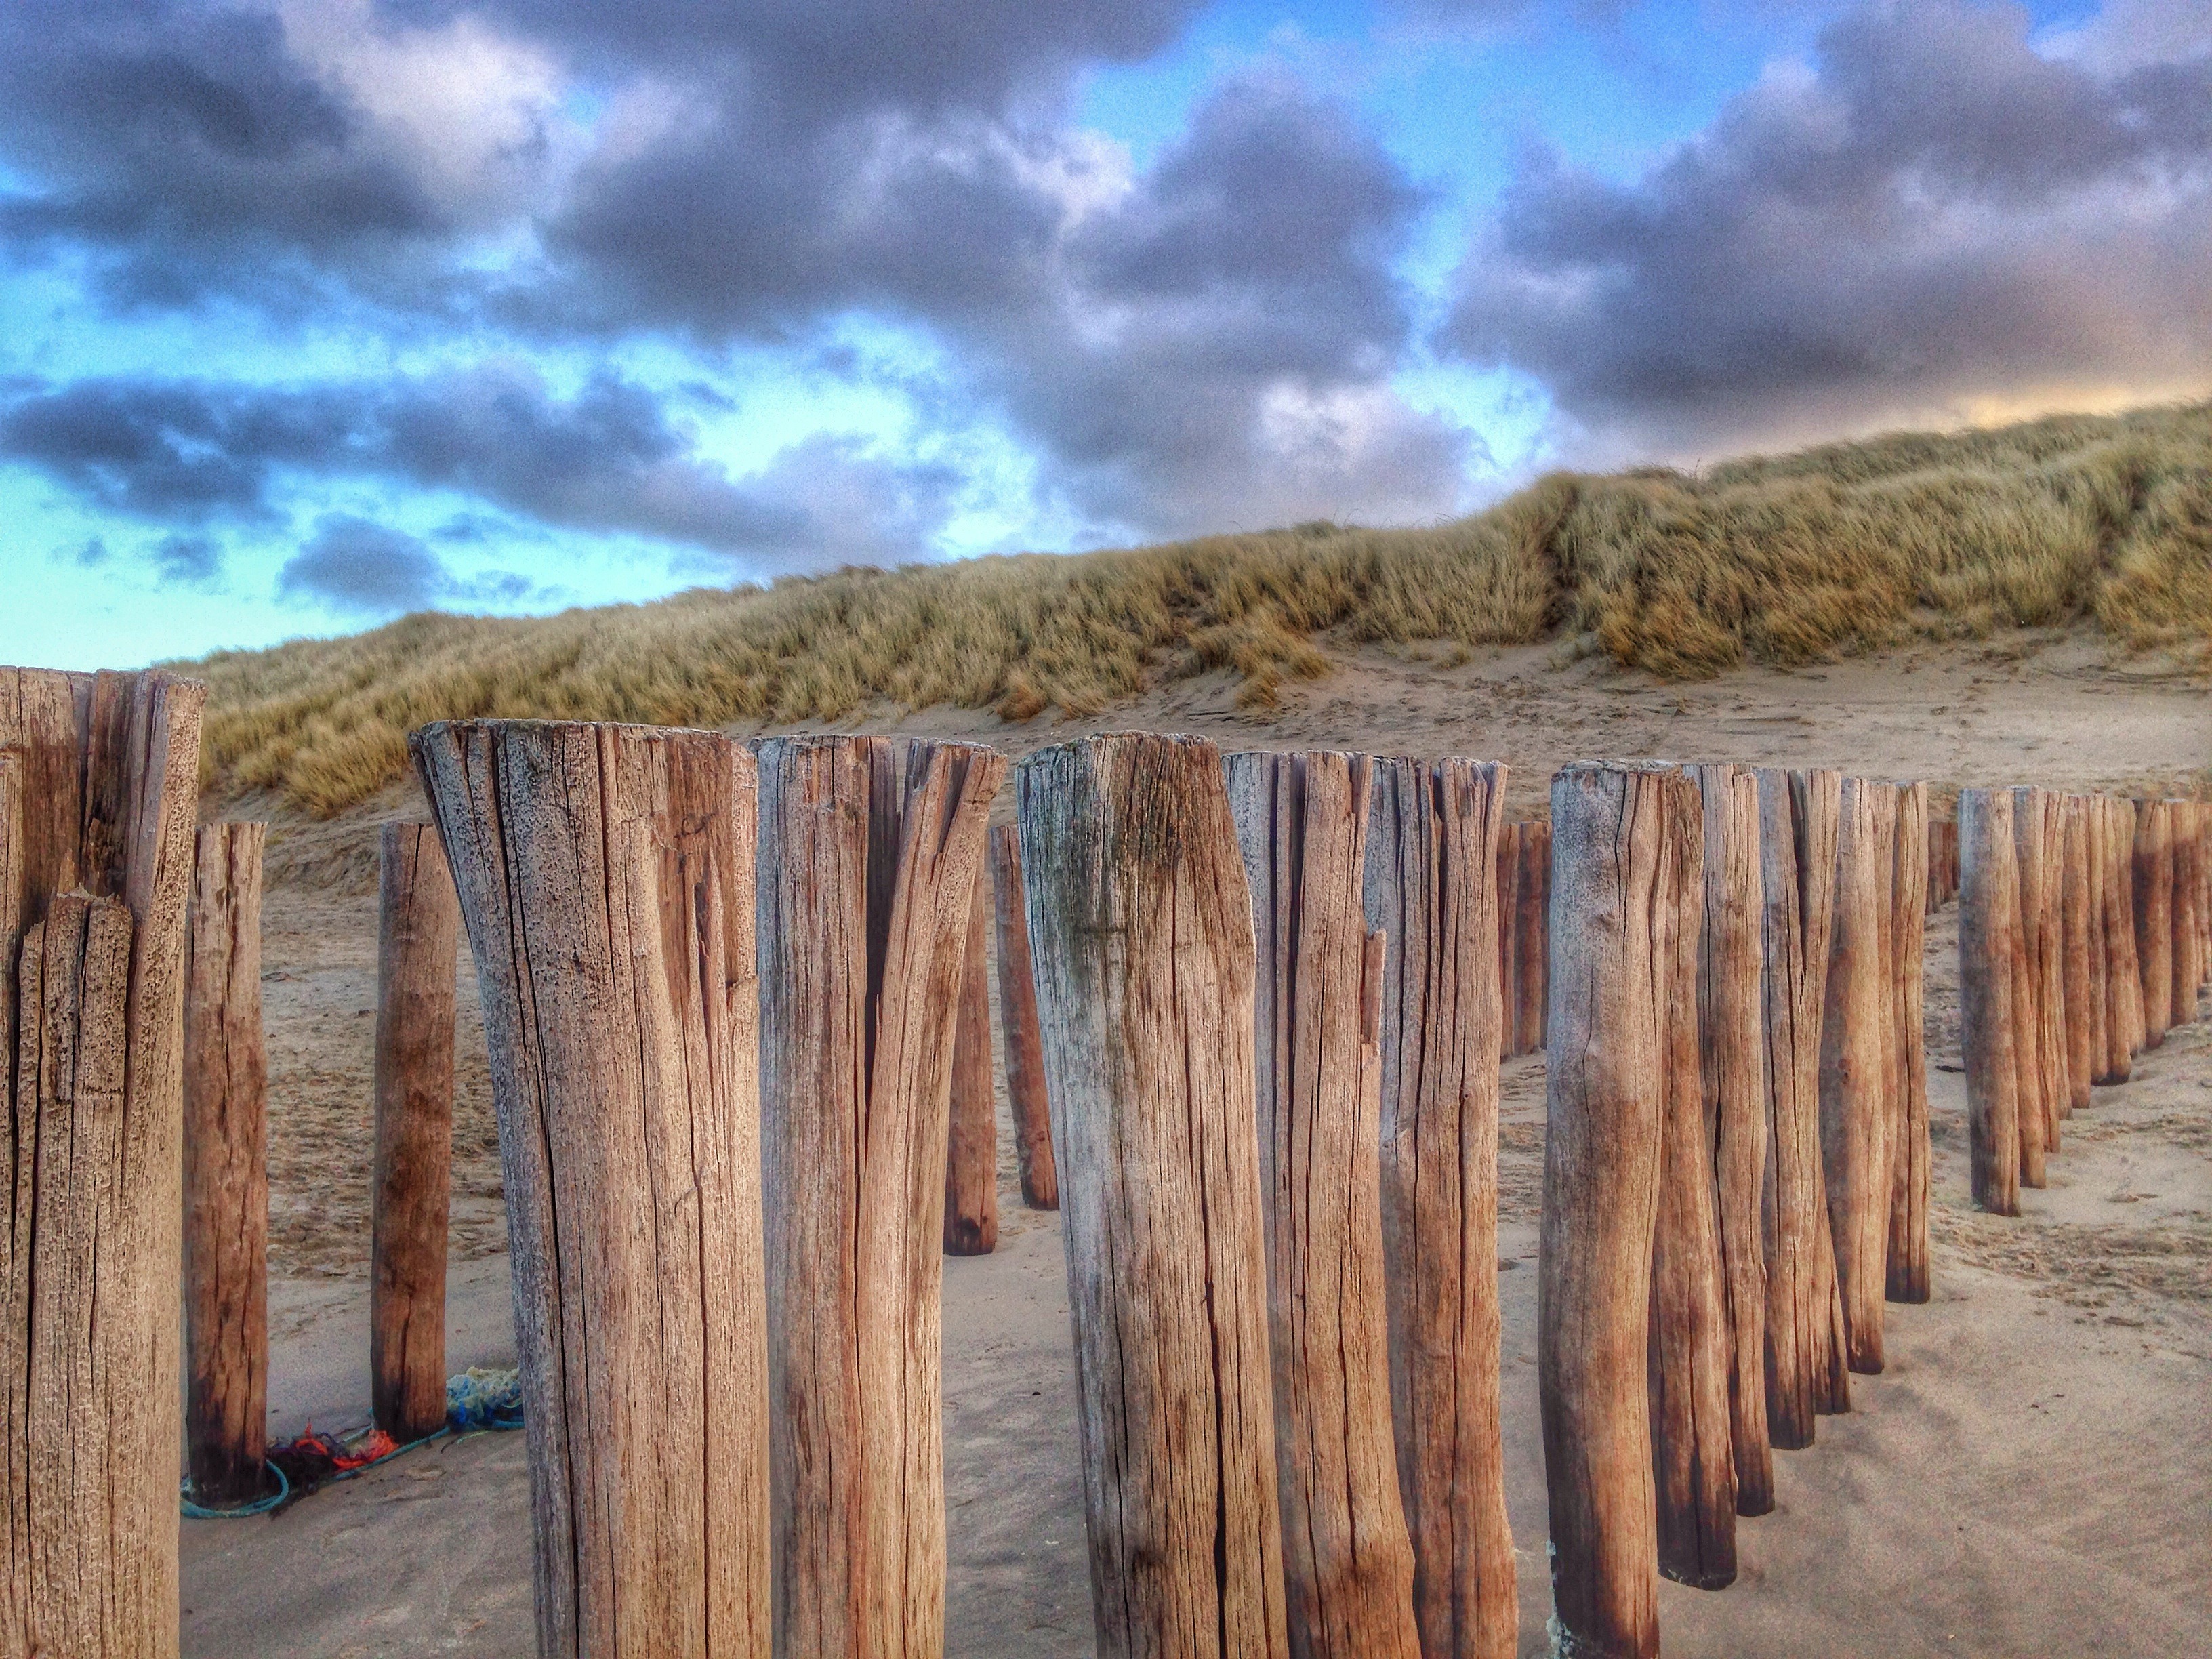
beach, sea, coast, water, sand, rock, winter, post, wood, formation, cliff, rest, terrain, material, geology, badlands, silent, zeeland, domburg